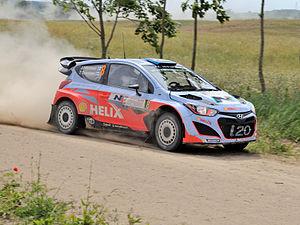
Juho Hänninen, né le 25 juillet 1981 à Punkaharju, est un pilote automobile finlandais de rallyes.